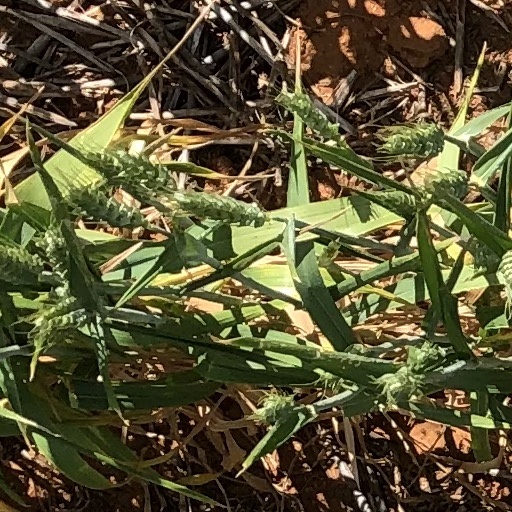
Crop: wheat